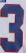
Number: 3